SYZ conjecture

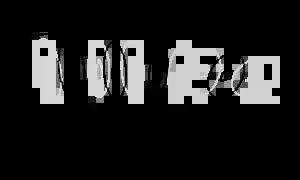
Diagram of a special Lagrangian torus fibration. The fibres of formula_16 over points in formula_17 are 3-tori, and over the singular set formula_18 the fibre could be a possibly singular special Lagrangian submanifold formula_19.

The situation in which formula_20 so that there is no singular locus is called the "semi-flat limit" of the SYZ conjecture, and is often used as a model situation to describe torus fibrations. The SYZ conjecture can be shown to hold in some simple cases of semi-flat limits, for example given by Abelian varieties and K3 surfaces which are fibred by elliptic curves.